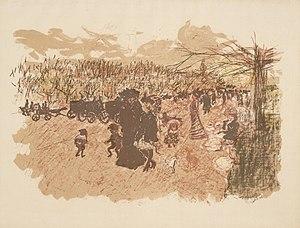
Pierre Bonnard, né le 3 octobre 1867 à Fontenay-aux-Roses et mort le 23 janvier 1947 au Cannet, est un peintre, décorateur, illustrateur, lithographe, graveur et sculpteur français.